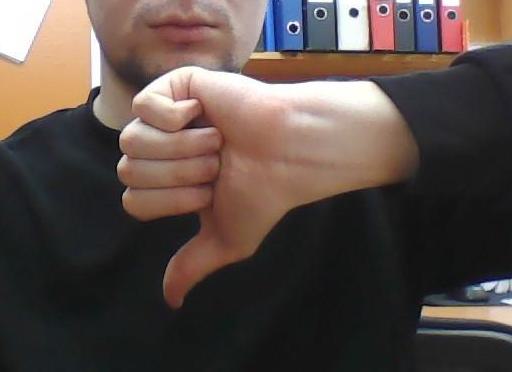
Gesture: dislike